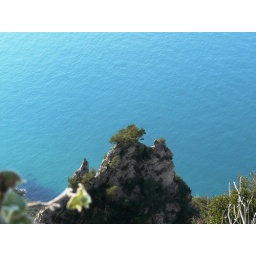
A tree in the blue